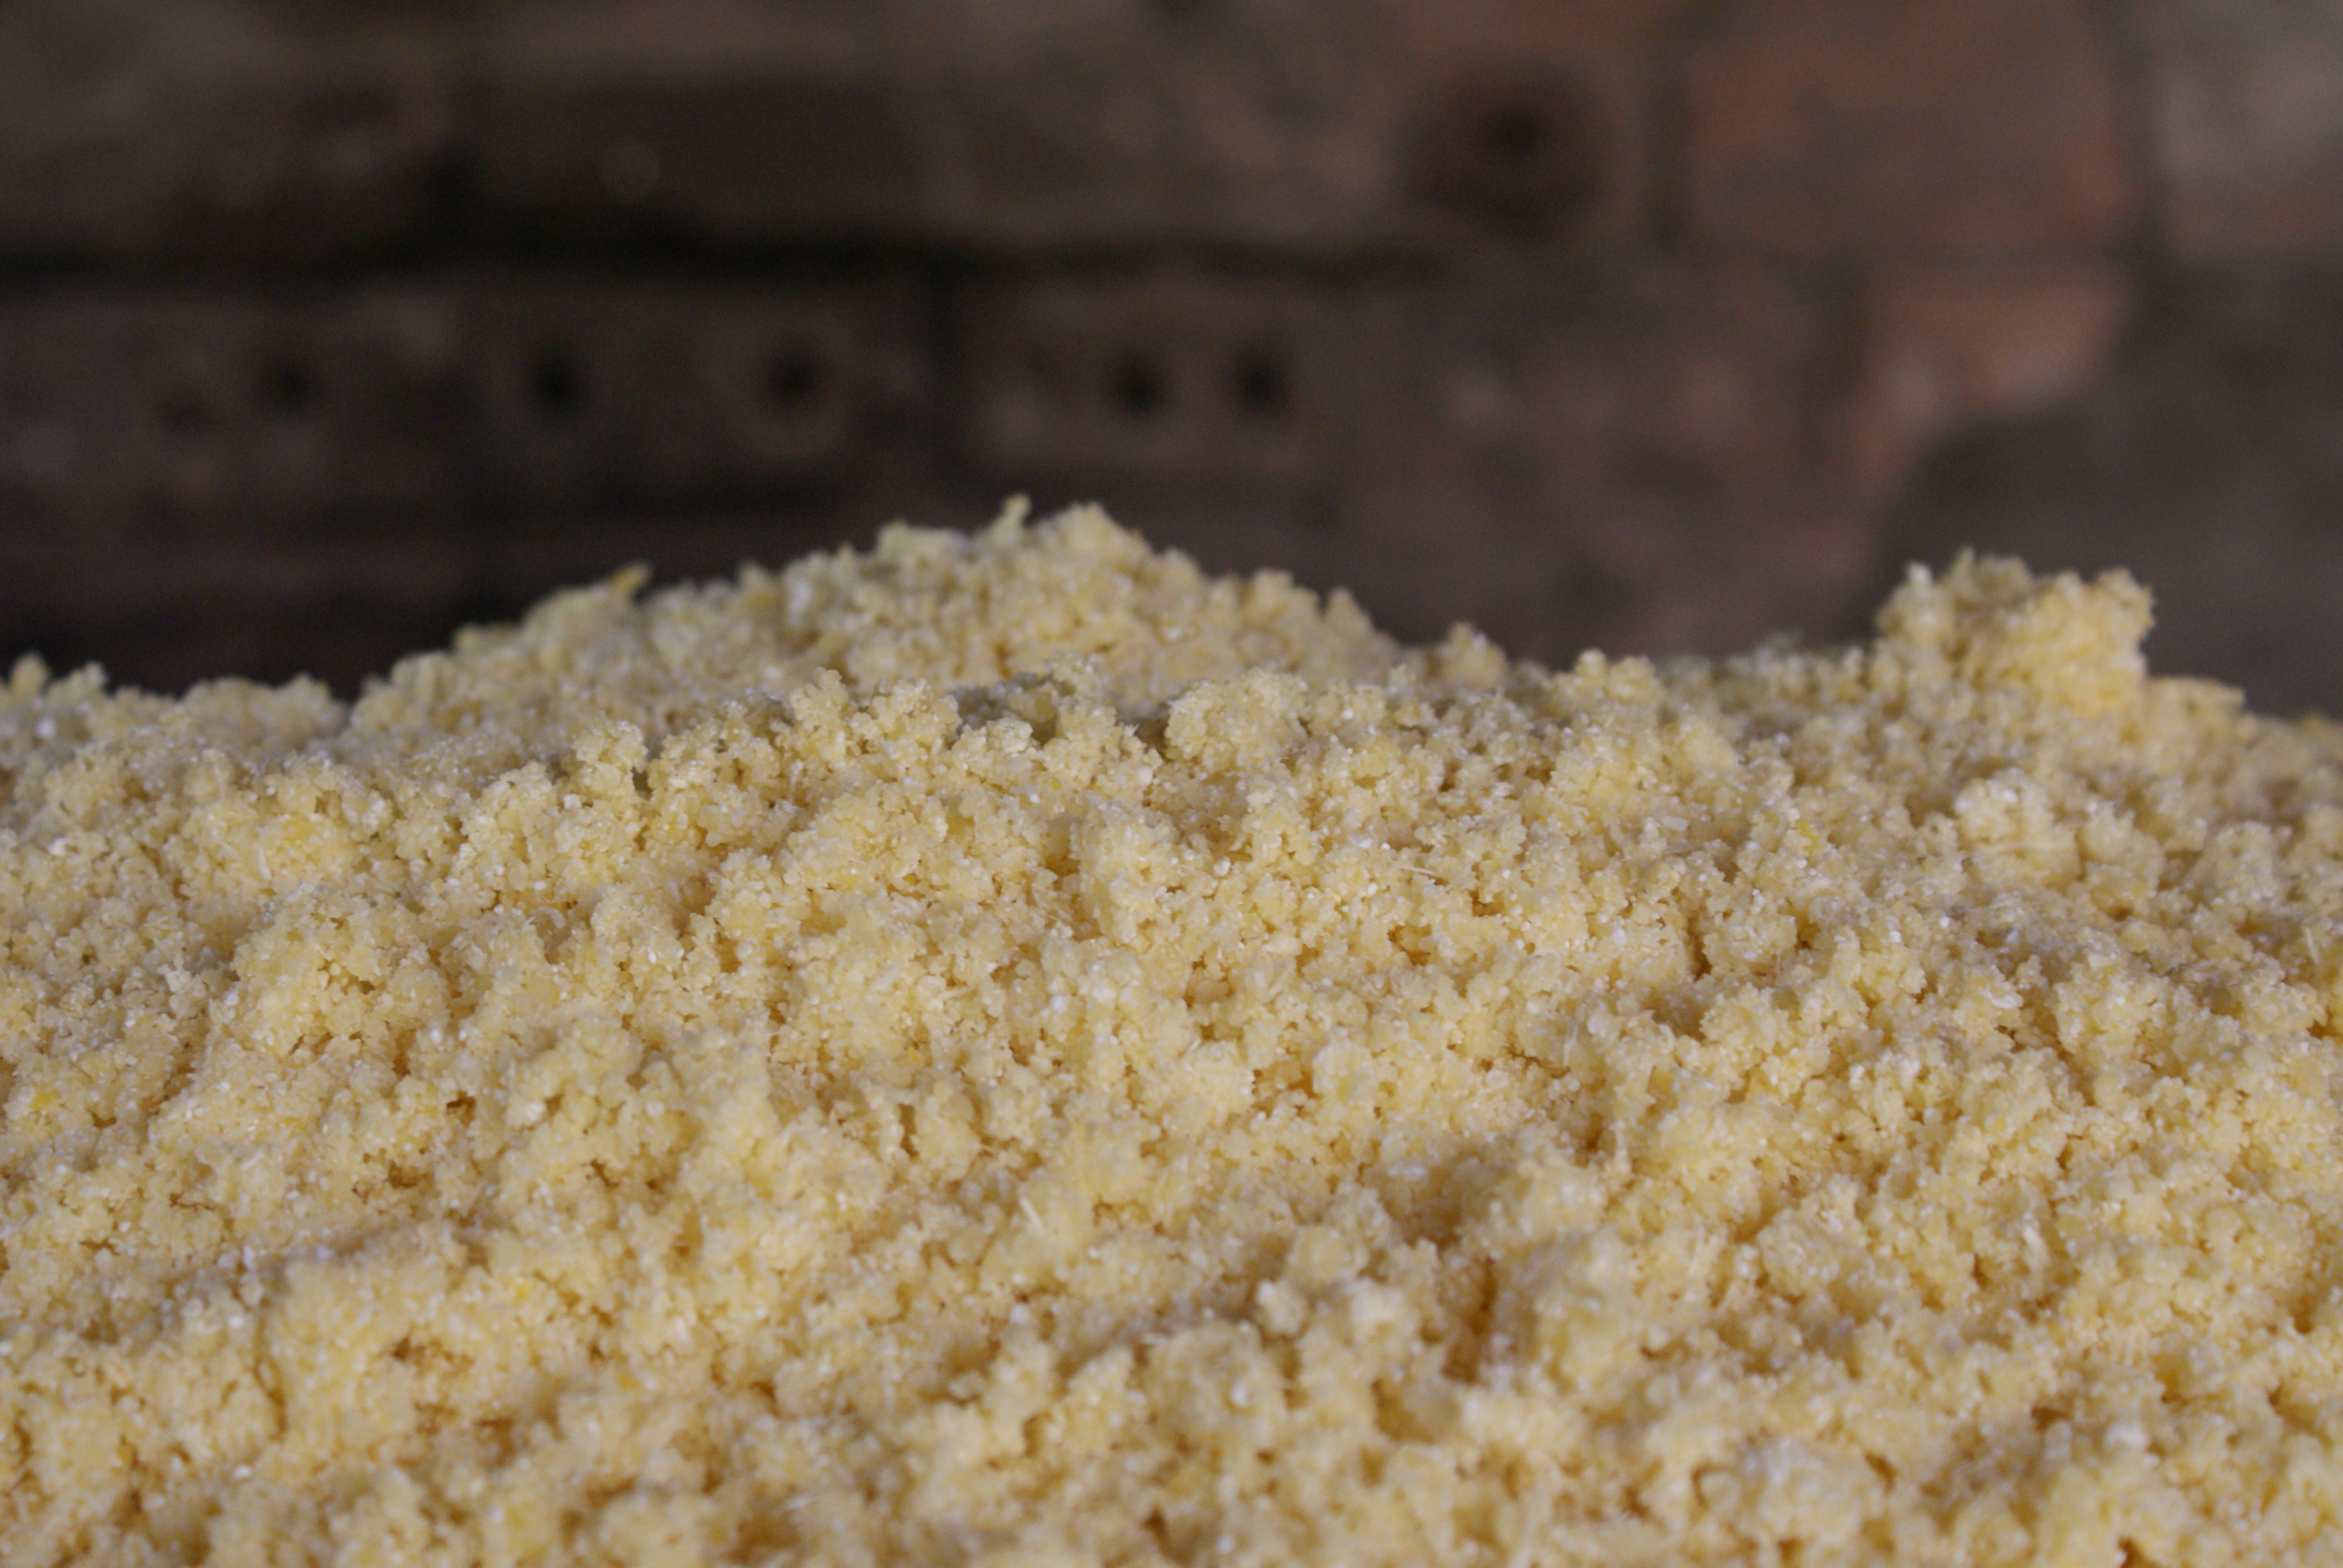
flour, manioc, bread crumbs, mixture, commodity, bran